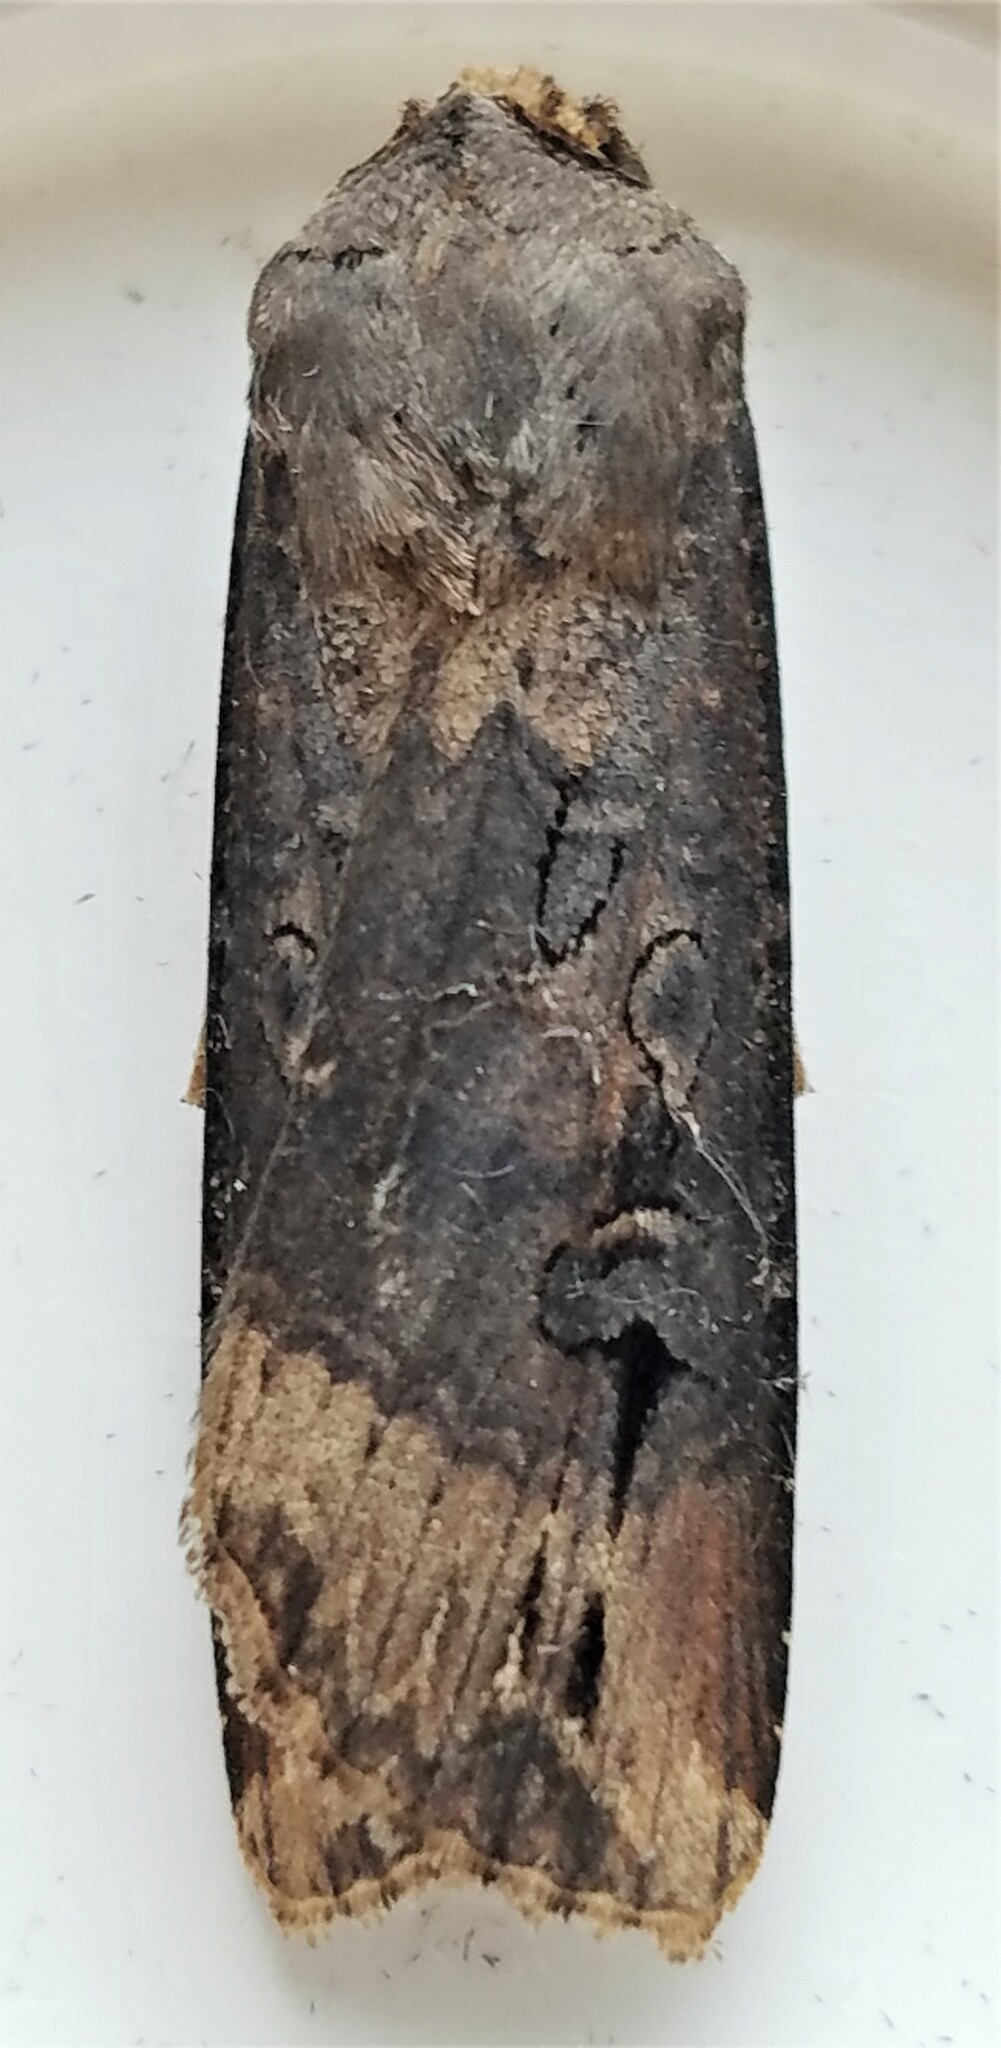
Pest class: cutworms